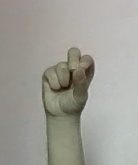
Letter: gaaf